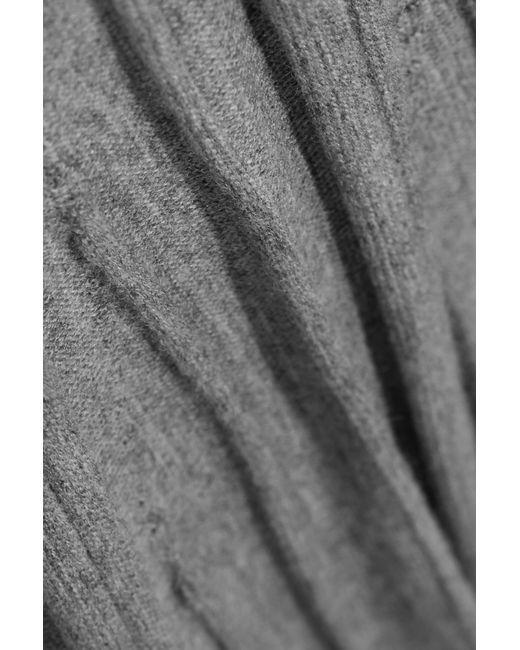
Schwarzes oder graues Baumwollmaterial für Damenkleid